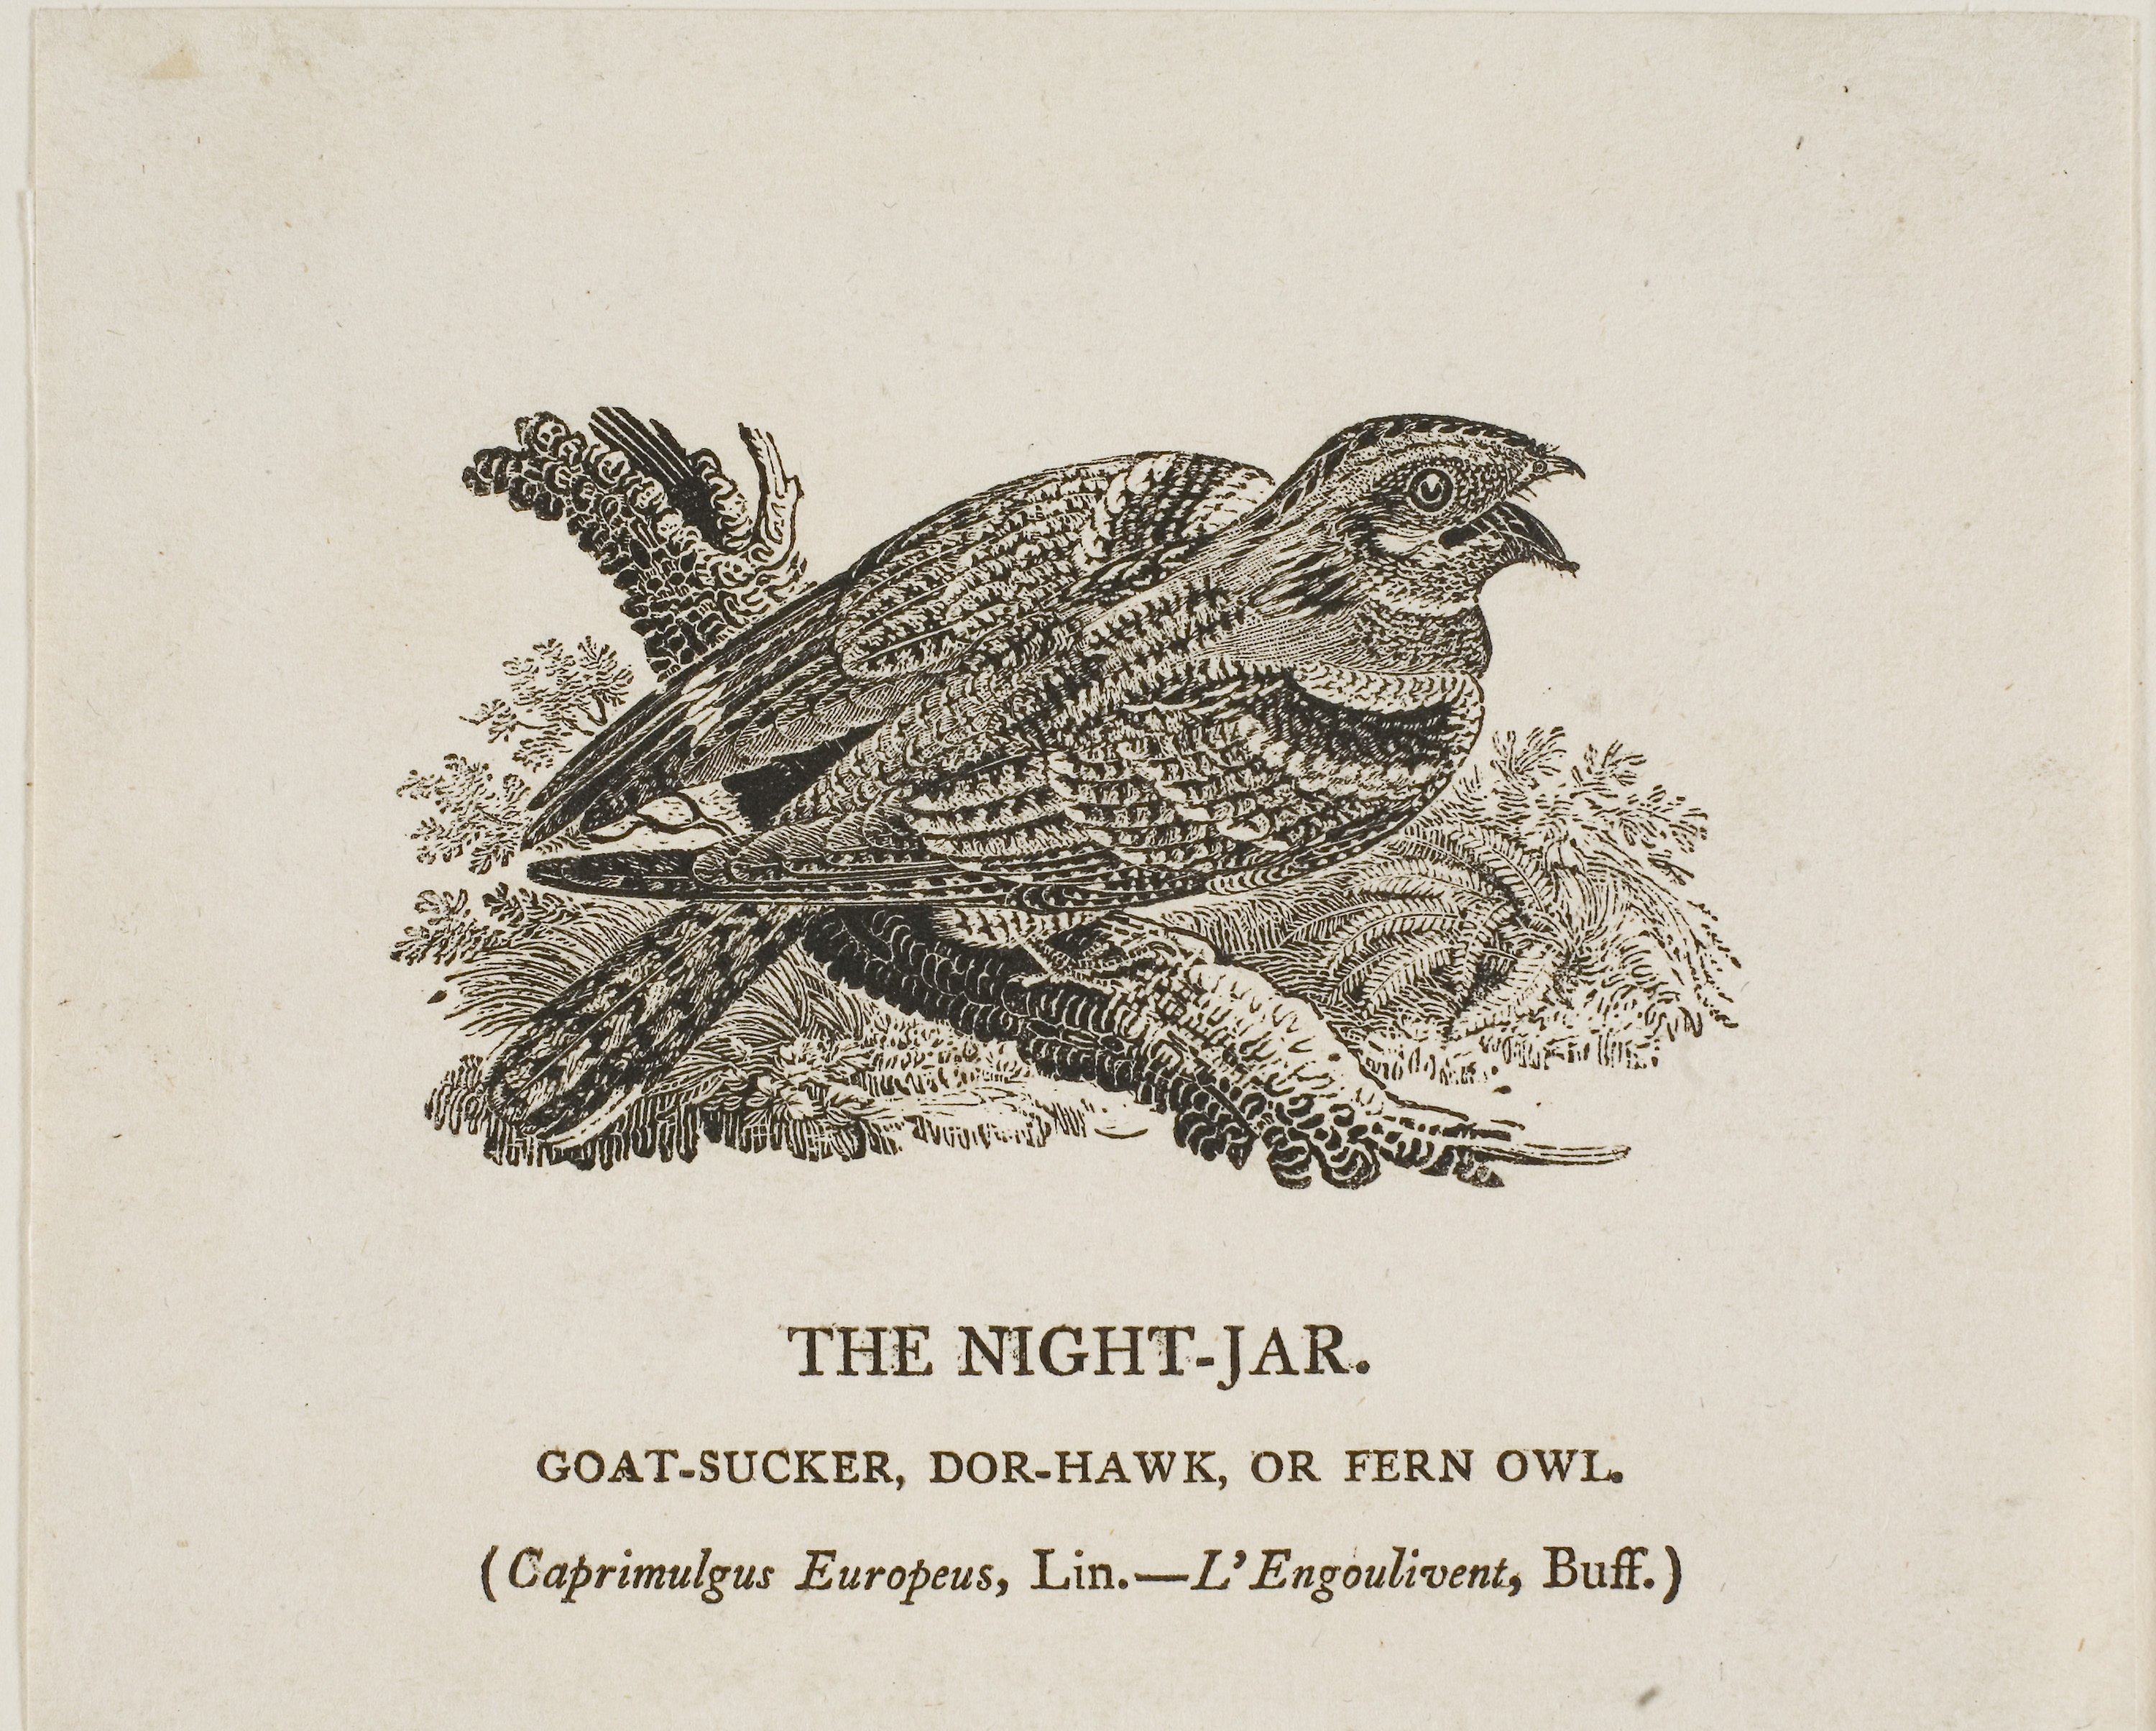
fauna, bird, beak, galliformes, chicken, wing, bird of prey, feather, font, paper, illustration, history, paper product